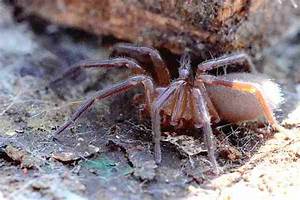
Label: ragno